Mici Haraszti

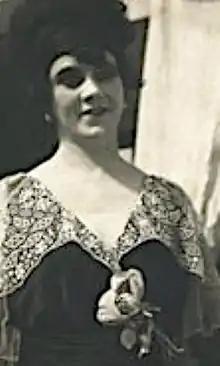
Hungarian actress Mici Haraszti

Mici Haraszti (born Mária Hinkelmann; 25June 188218February 1964) was a Hungarian actress.